Lily Haass

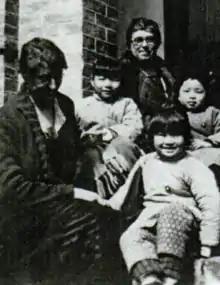
Lillian Haass (left) and Mary Dingman (right) with Zuo family children in Changsha, 1923

Lillian Katherine Haass (Xia Xiulan; 26 November 1886 – 7 January 1964) was an American YWCA worker in Shanghai, China, between 1914 and 1945. She led efforts to educate Chinese women to become leaders among industrial workers.